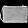
Label: Bag